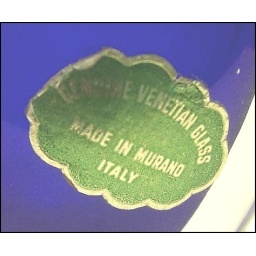
Cobalt blue sommerso vase with a green Genuine Venetian Glass Made in Murano Italy label.